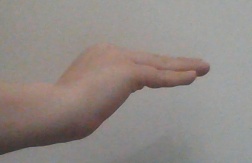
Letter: haa